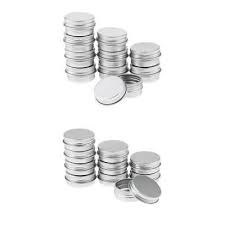
Waste category: metal